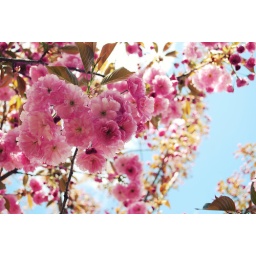
What a nap under a pink tree would look like.